Land Day

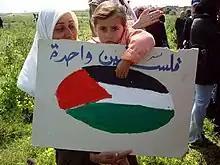
A Palestinian woman and child at a Land Day rally in Beit Hanoun in the Gaza Strip

An Israeli judiciary study reports that the general strike and marches carried out in Israel during the annual commemoration of 2000 generally proceeded peacefully, with the exception of the protest in Sakhnin. There, hundreds of youth gathered and moved towards the Israeli military base adjacent to the village to the west. Uprooting the fences, they penetrated the base, and waved the Palestinian flag inside. Arab public figures who were there to make speeches attempted to subdue them, but were met with hostility and even beatings. Border police forces who arrived to reinforce the base were stoned by the protestors, some of whom were wearing masks and set fires in the woods. Tear gas and rubber bullets were used to push the protestors back towards the main road where clashes continued. Muhammad Zidan, Head of the Arab Higher Followup Committee, was among those wounded in the clashes, and a 72-year-old woman from Sakhnin was reported to have died in the hospital after injuries sustained from tear gas inhalation. A 2006 report in "The Jerusalem Post" states that in annual commemorations of the day by Arab citizens today, Israeli security forces are on alert but do not interfere in the protests.